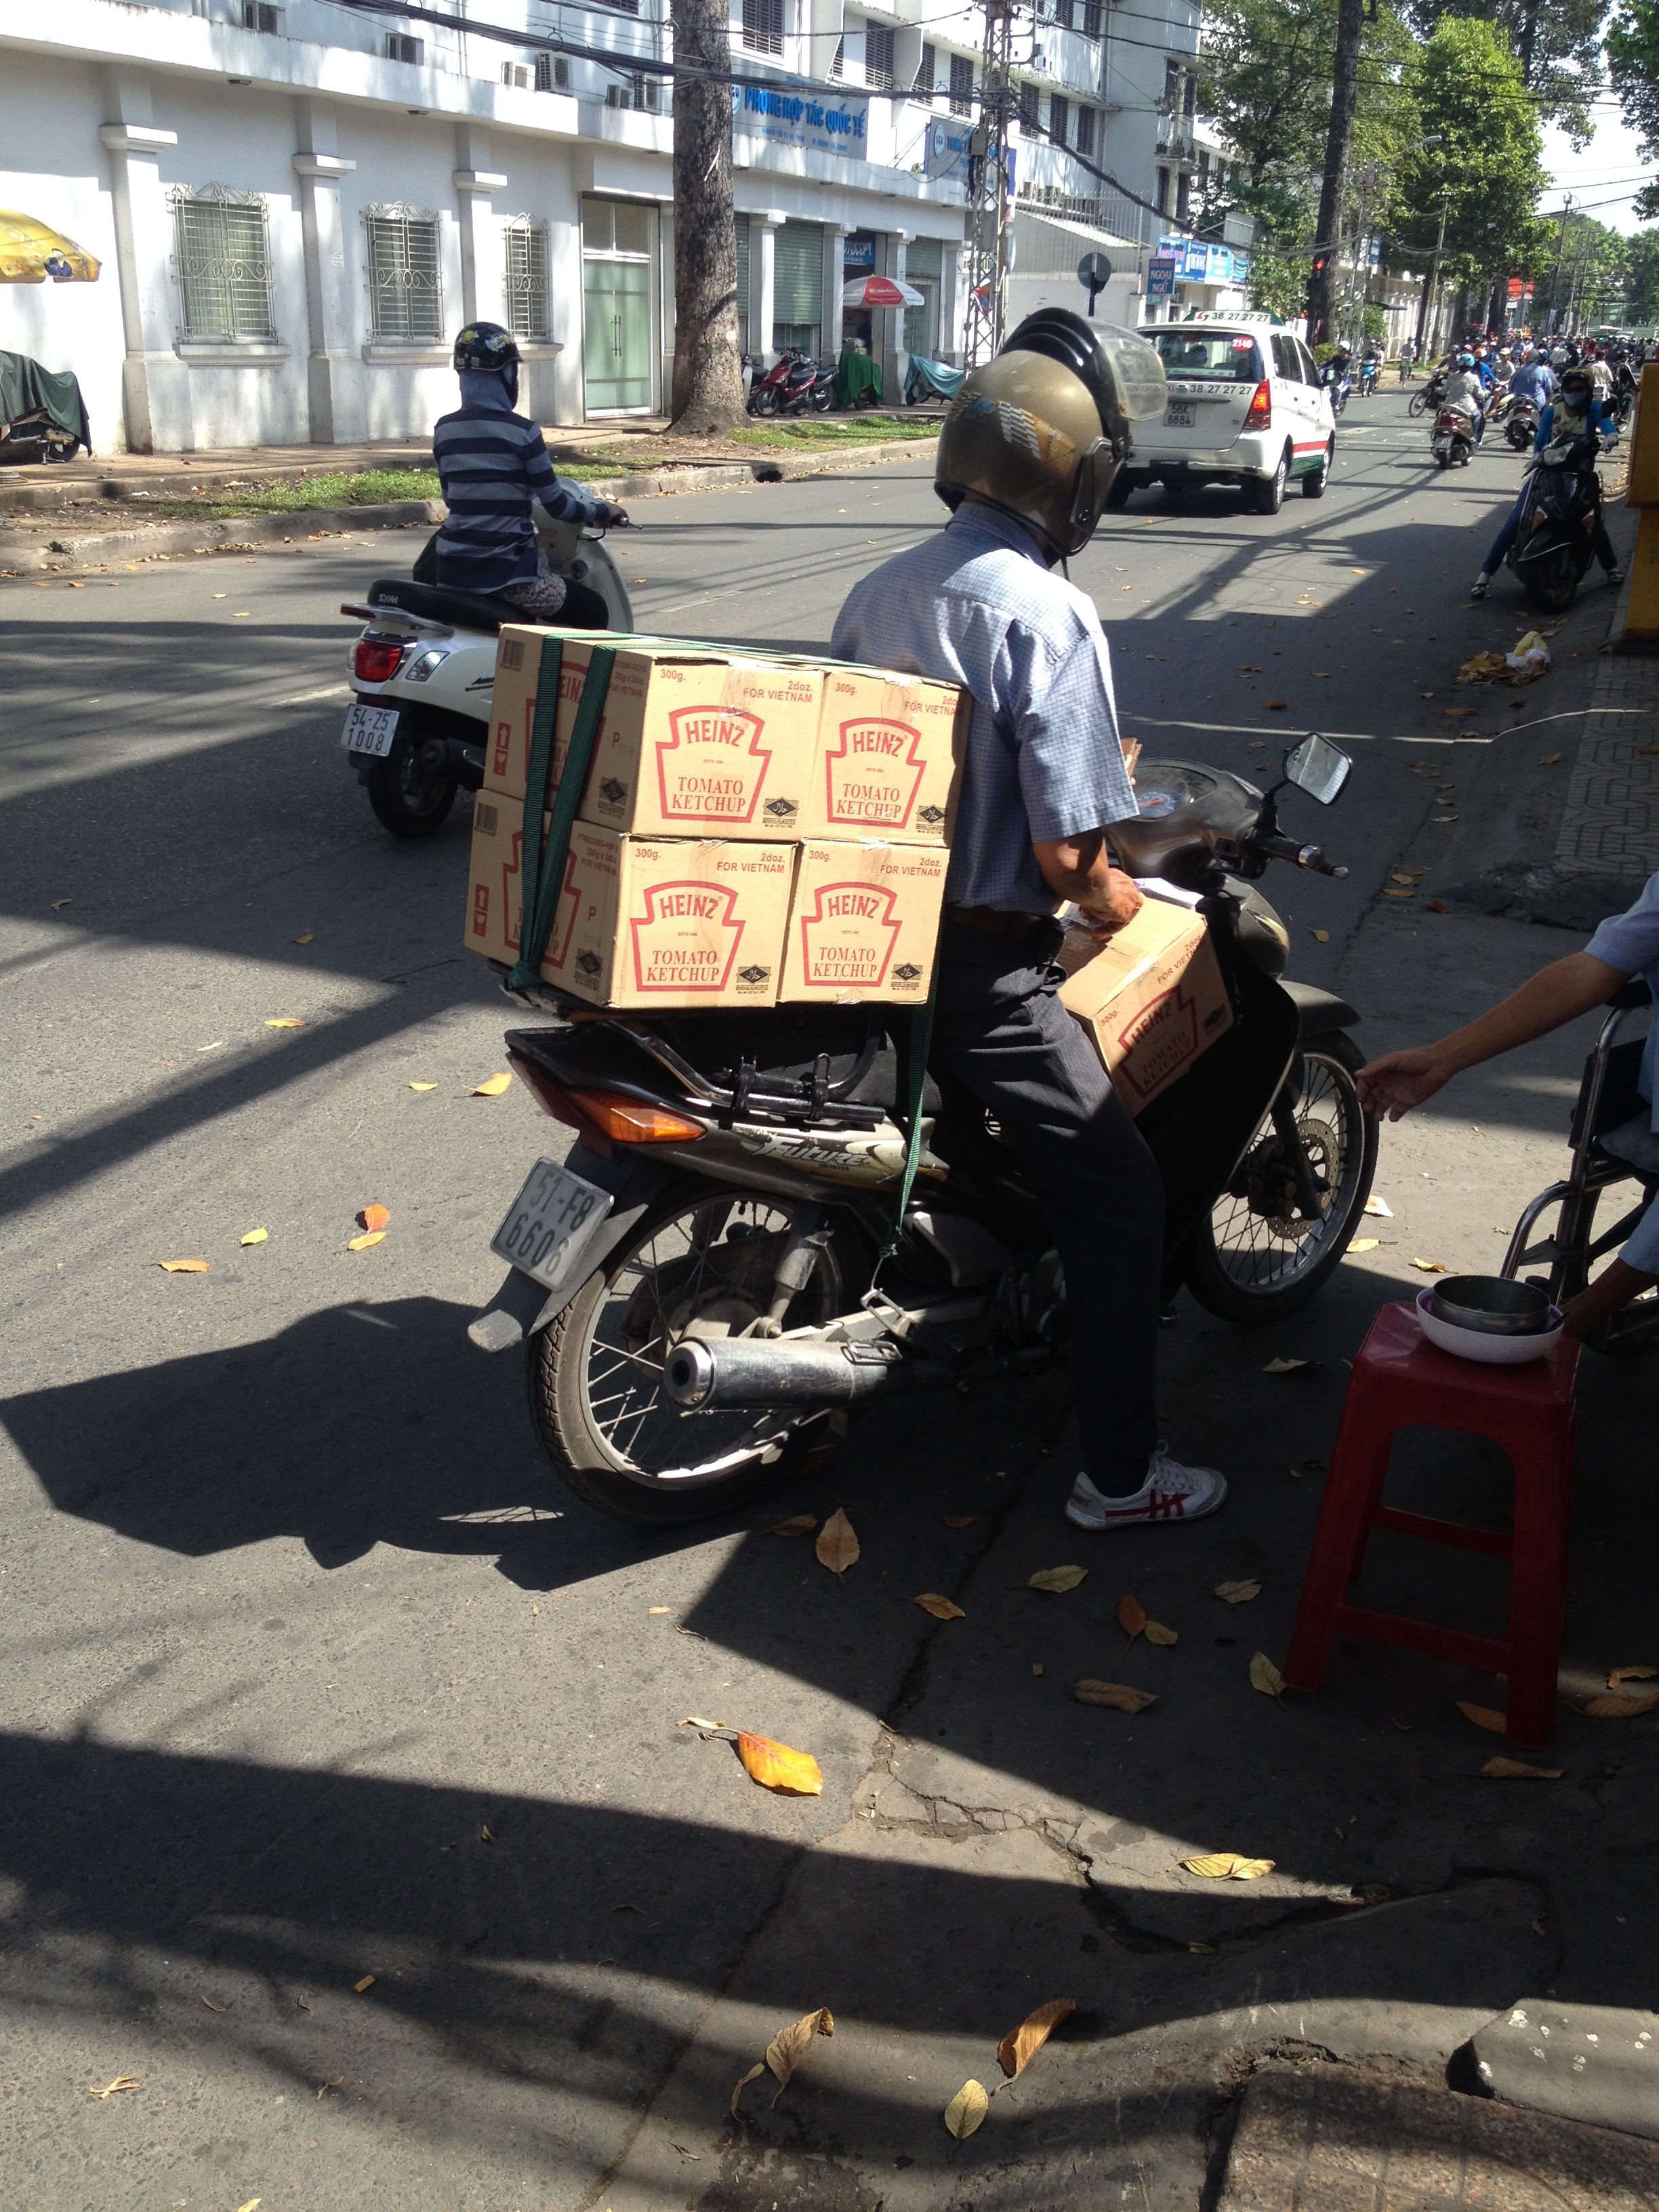
pedestrian, road, street, bicycle, vehicle, motorcycle, ketchup, saigon, 2013, scooter, infrastructure, boxes, vietnam, delivery, heinz, motorcycling, ho chi minh